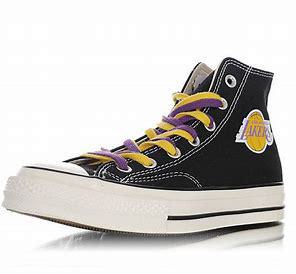
Brand: Converse
Model: Chuck Taylor All Star 70 Hi